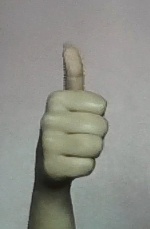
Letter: aleff